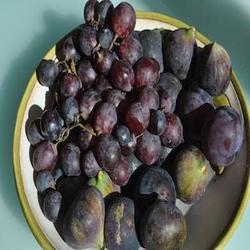
Label: Fig